Blossom Twins

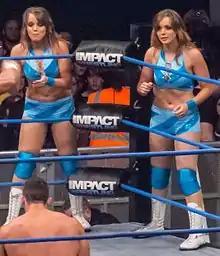
The Blossom Twins in 2013

Lucy Knott and Kelly Sharpe (née Knott) (born on 18 February 1988), are a retired twin professional wrestling tag team, better known by their ring names Hannah Blossom and Holly Blossom.